Southern Ming

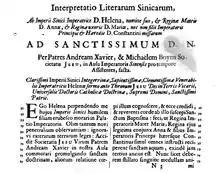
Letter from the Empress Dowager Helena Wang (the "honorary mother"(孝正皇太后王氏) of the Yongli emperor) to the Pope with a request for help. November 1650. Latin translation by Michał Boym.

Li Chengdong suppressed more loyalist resistance in Guangdong in 1647, but mutinied against the Qing in May 1648 because he resented having been named only regional commander of the province he had conquered. The concurrent rebellion of another former Ming general in Jiangxi helped the Yongli regime to retake most of southern China, leaving the Qing in control of only a few enclaves in Guangdong and southern Jiangxi. But this resurgence of loyalist hopes was short-lived. New Qing armies managed to reconquer the central provinces of Huguang (present-day Hubei and Hunan), Jiangxi, and Guangdong in 1649 and 1650. The Yongli emperor fled to Nanning and from there to Guizhou. On 24 November 1650, Qing forces led by Shang Kexi – the father of one of the "Three Feudatories" who would rebel against the Qing in 1673 – captured Guangzhou after a ten-month siege and massacred the city's population, killing as many as 70,000 people.